Timeline of Extinction Rebellion actions

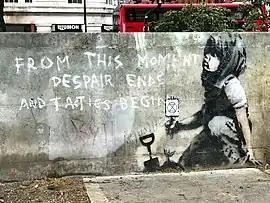
A mural appeared at Marble Arch after the closing ceremony on 25 April and this was attributed to the artist Banksy. The slogan "From this moment despair ends and tactics begin" is a quotation from "The Revolution of Everyday Life".

On the morning of 19 April, after significant media speculation about a threat to Heathrow Airport, around a dozen teenagers, some aged 13 and 14, approached the access road holding a banner which read “Are we the last generation?” Some of the teenagers wept and hugged each other, as they were surrounded by a far larger squad of police. In the middle of the day police moved in force to surround the pink boat as Emma Thompson read poetry from the deck, eventually removing the people who were either locked-on or glued to it. After seven hours police had moved the boat without clearing Oxford Circus. By late evening police said that 682 people had thus far been arrested in London.